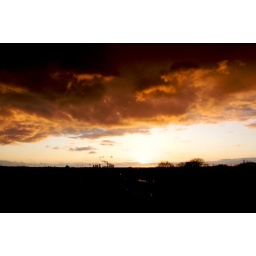
Taken from the Cantilever bridge over the Manchester ship canal. There's a bit of adjustment to the levels, and a crop